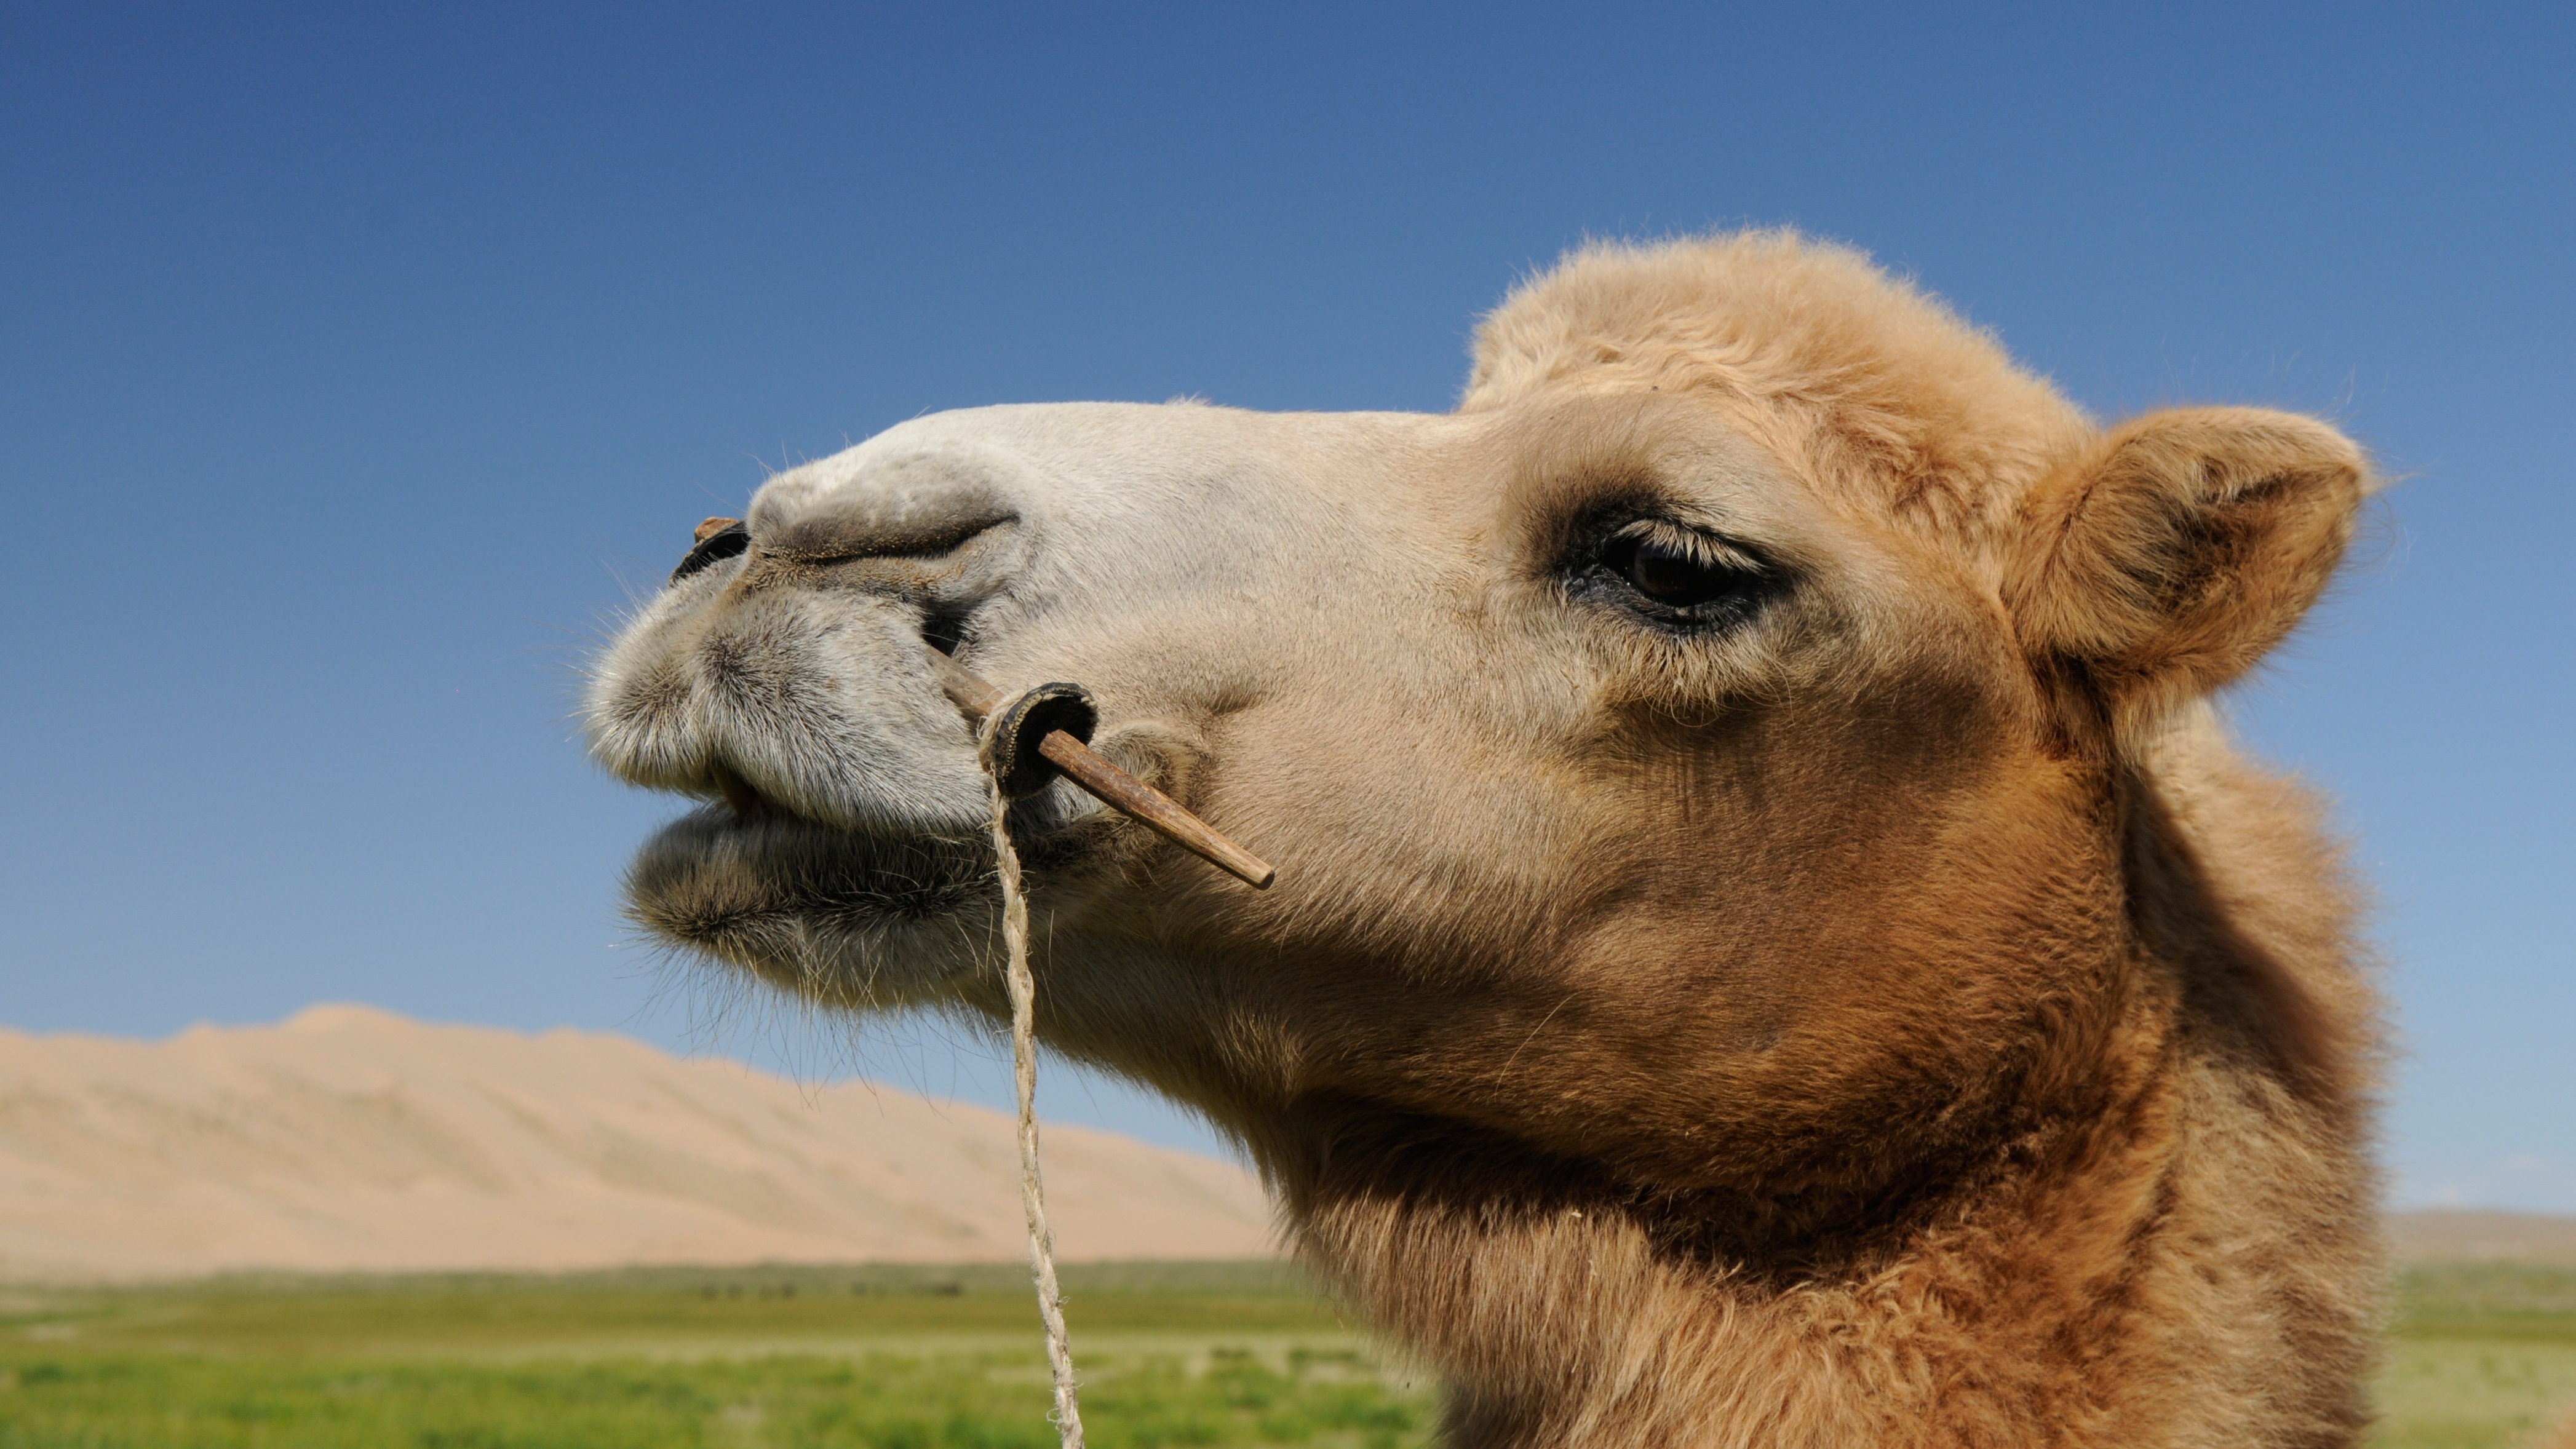
desert, portrait, camel, pasture, mammal, fauna, llama, alpaca, grassland, vertebrate, mongolia, camel like mammal, arabian camel